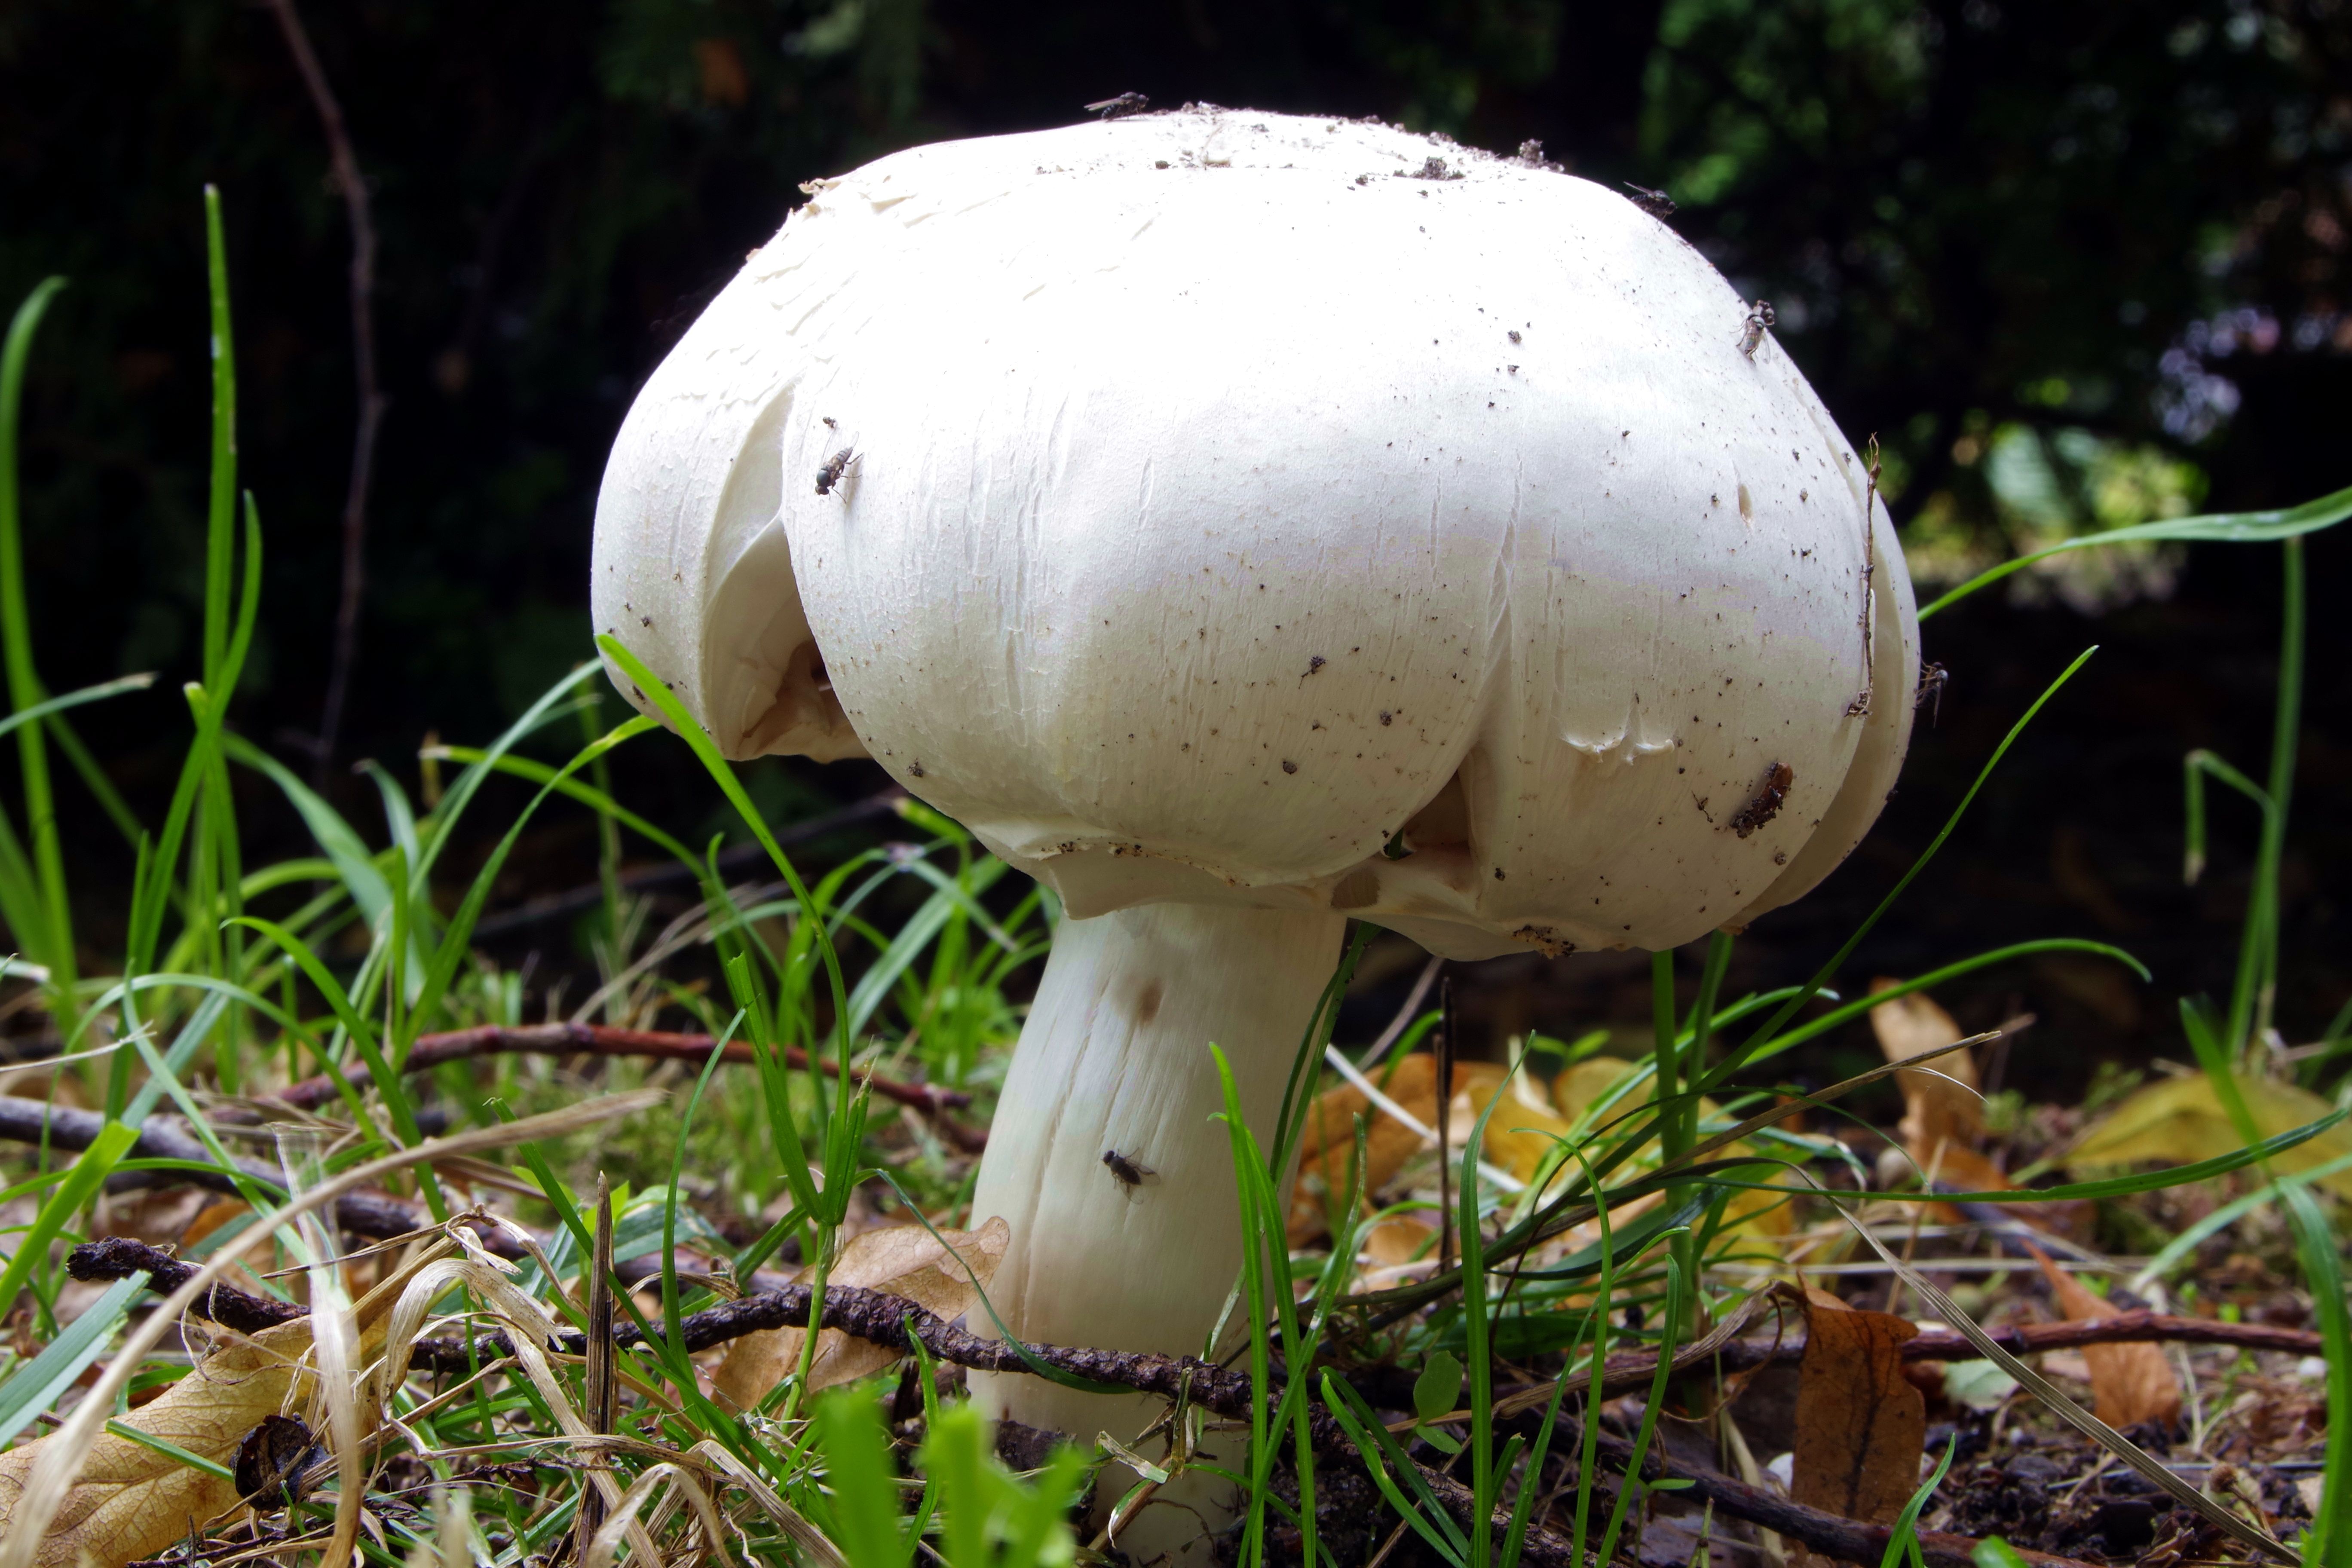
nature, forest, plant, meadow, fly, park, botany, mushroom, flora, fungus, eating, mushrooms, woodland, agaric, bolete, agaricus, matsutake, oyster mushroom, edible mushroom, medicinal mushroom, agaricomycetes, agaricaceae, champignon mushroom, penny bun, pleurotus eryngii